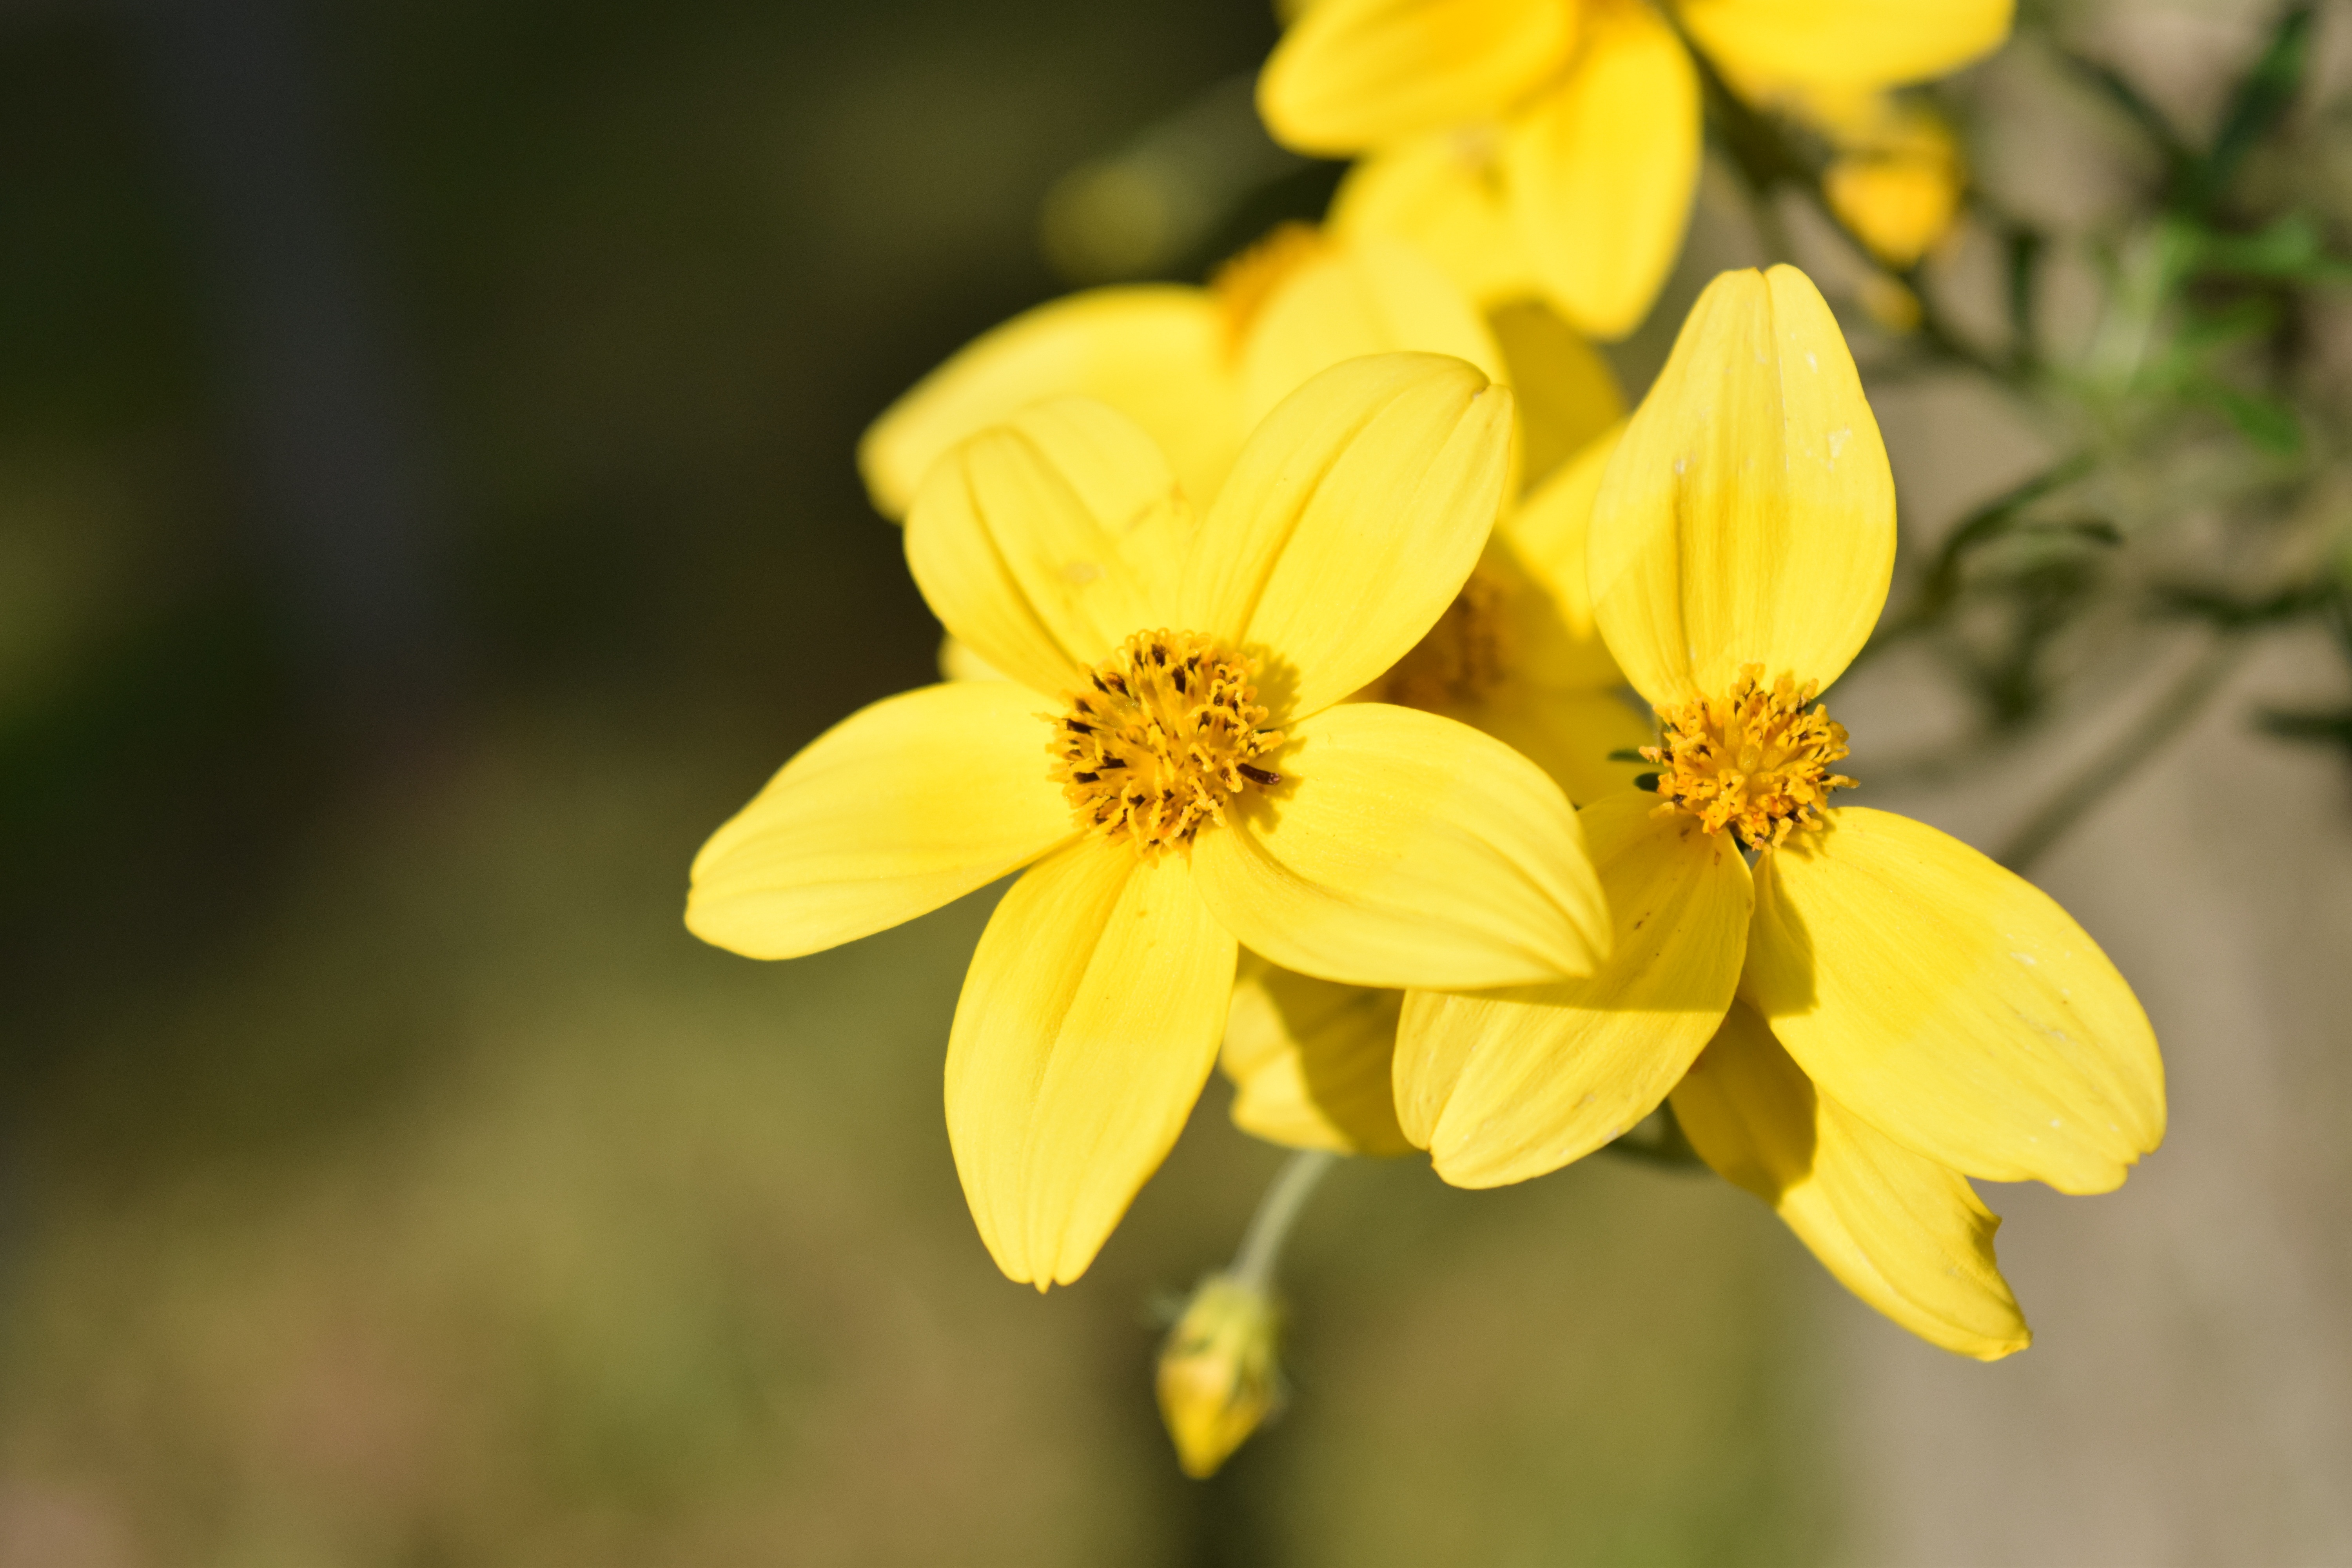
blossom, plant, photography, flower, petal, summer, botany, yellow, close, flora, yellow flower, wildflower, flowers, close up, yellow flowers, nectar, macro photography, flowering plant, daisy family, gold marie, bidens ferulifolia, goldweizahn, five leaved, plant stem, land plant